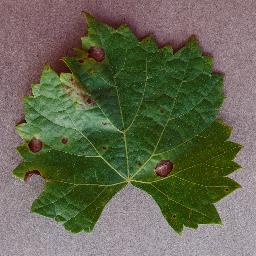
Label: Grape___Black_rot